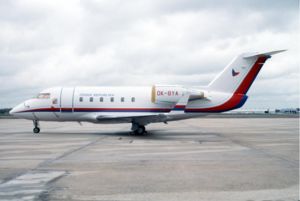
Bombardier CL-600 Challenger / Operatører / Civile operatører
Denne CL-601 transporterede Tjekkiets præsident i 1993
Bombardier Challenger 600 serien er en familie af jetdrevne forretningsfly. De blev først produceret af Canadair mens dette var et uafhængigt firma, og fra 1986 af Canadair som en division af Bombardier Aerospace. Inklusive Challenger 300 og Challenger 850 er der 1.600 Bombardier Challenger i tjeneste, og flåden har logget 7,3 millioner flyvetimer i løbet af over 4,3 millioner flyvninger.